Morpho (genus)

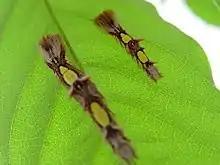
Caterpillars

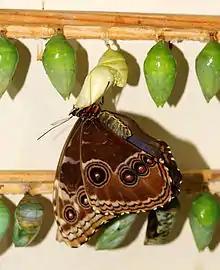
Pupae and emerging adult

The larvae hatch from pale-green, dewdrop-like eggs. The caterpillars have reddish-brown bodies with bright lime-green or yellow patches on their backs. Its hairs are irritating to human skin, and when disturbed it secretes a fluid that smells like rancid butter from eversible glands on the thorax. The strong odor is a defense against predators. They feed on a variety of plants. The caterpillar molts five times before entering the pupal stage. The bulbous chrysalis is pale green or jade green and emits a repulsive, ultrasonic sound when touched. It is suspended from a stem or leaf of the food plant.